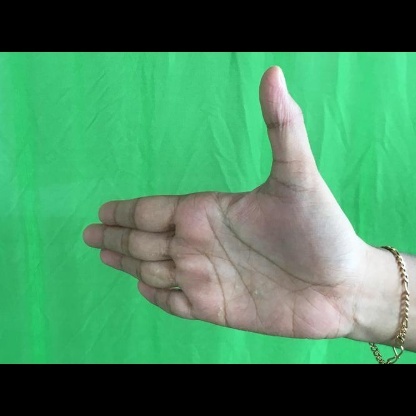
Mudra: Ardhachandran